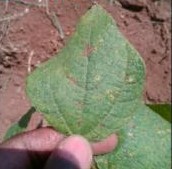
Plant: Bean
Disease: bean rust